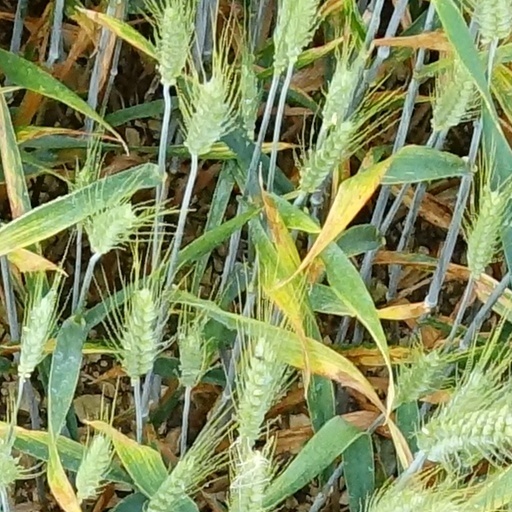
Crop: wheat